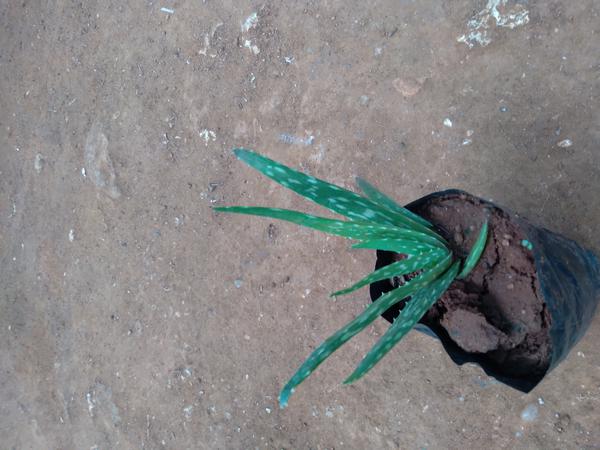
Plant: Aloevera